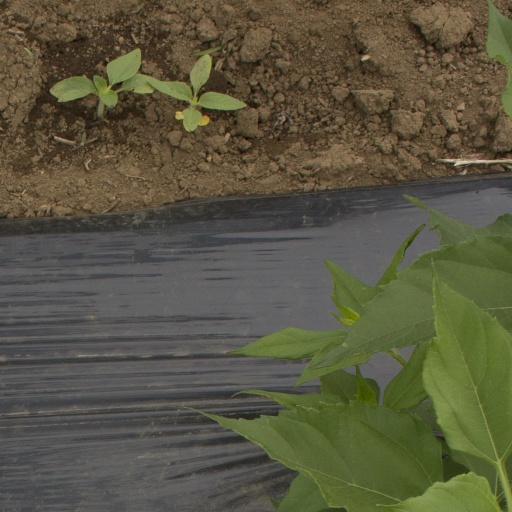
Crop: Jerusalem artichoke